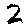
Label: 2